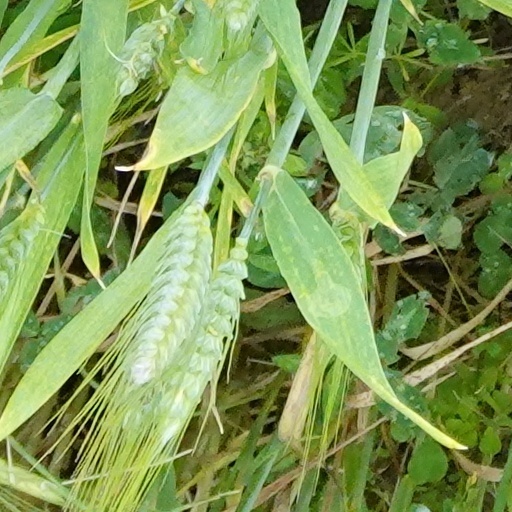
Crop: wheat